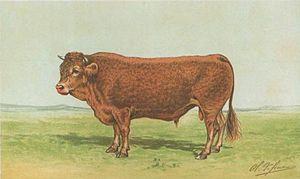
""Taureau limousin"", chromolithographie de Charles-Olivier de Penne, 1891"
La limousine est une race bovine française rustique originaire du Limousin, qui est principalement vouée à la production de viande.